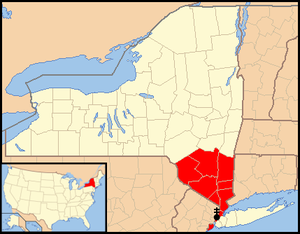
L'archidiocèse de New York est une église particulière de l'Église catholique aux États-Unis. Son siège est la cathédrale Saint-Patrick de New York. L'archevêque de New York est Timothy Michael Dolan, qui est assisté de quatre évêques auxiliaires. Sans en avoir formellement le titre, l'archevêque de New-York « fait fonction » de Primat des États-Unis.